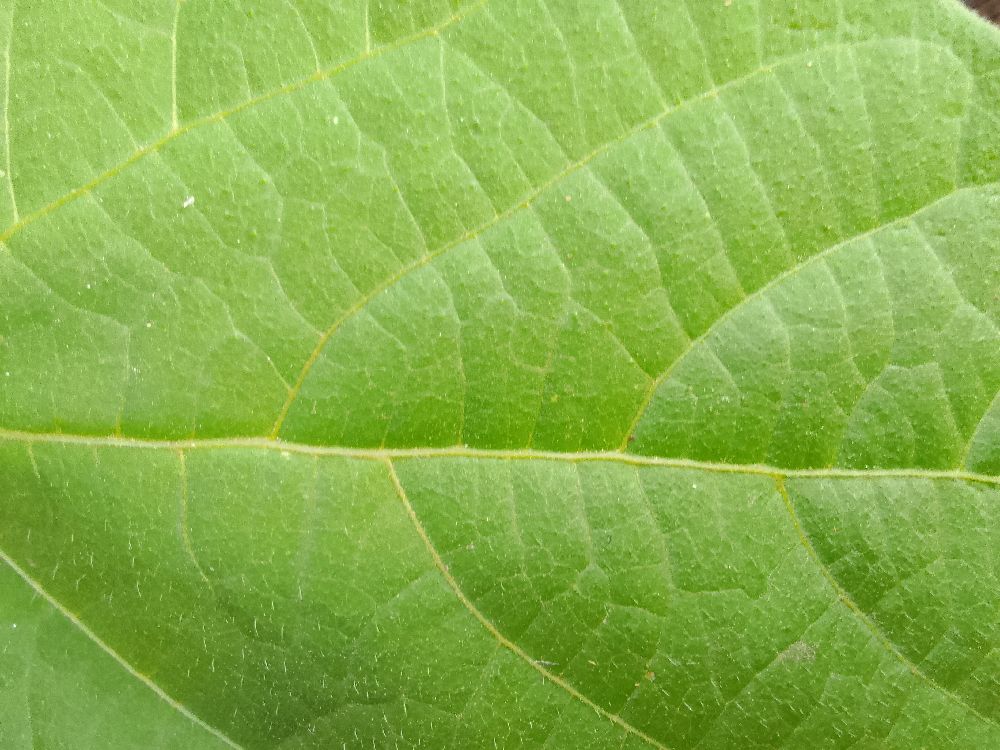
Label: healthy